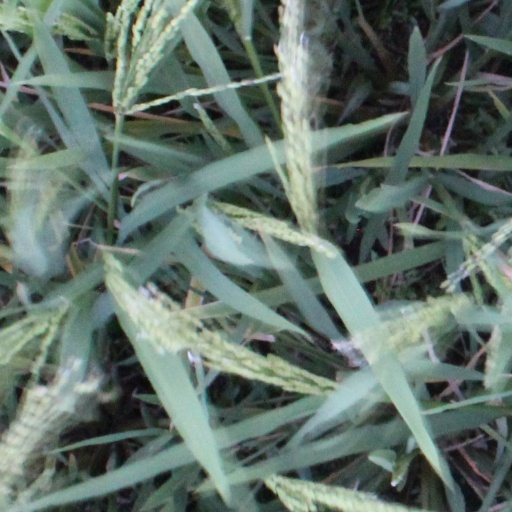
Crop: rice